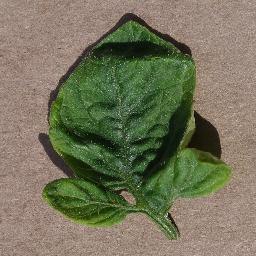
Label: Tomato___Tomato_Yellow_Leaf_Curl_Virus